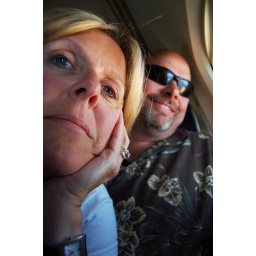
My parents in the row behind me... looking out the window @ crater lake below.